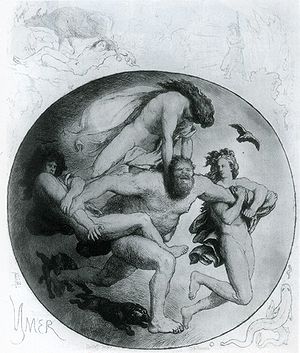
Nordisk kosmologi / Mytologi / Mytens tidsforløb
Ymer bliver dræbt af Odin og hans brødre, tegning af Lorenz Frølich.
Nordisk kosmologi er mest konkret beskrevet hos Snorre. Ifølge Yngre Edda, skrevet af Snorre ca. 1220, var verden delt i 9 heimar som er placeret i tre forskellige niveauer. De blev skabt af Odin, Vile og Ve ud af urjætten Ymers krop. Hver af disse verdner var et af de mytologiske væsners æts hjemland; Asgård var fx gudeslægten asernes hjemland.